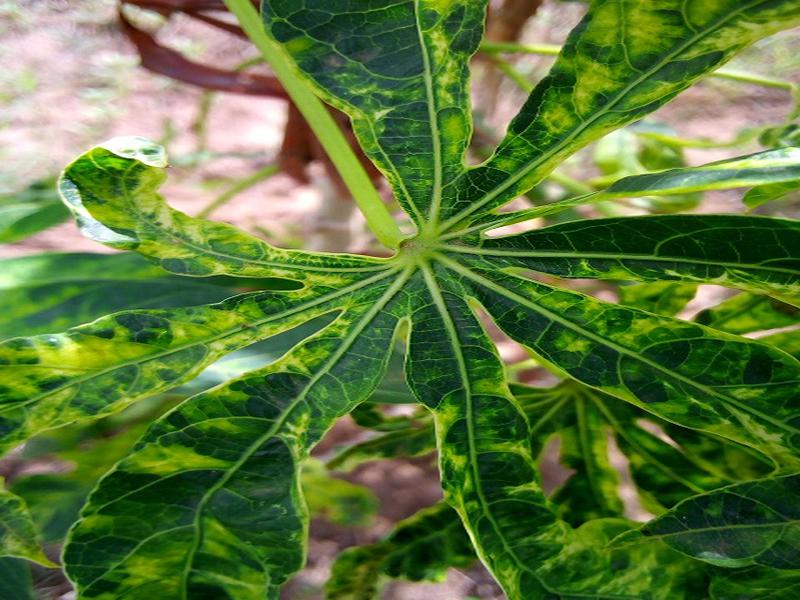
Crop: cassava
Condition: mosaic_disease